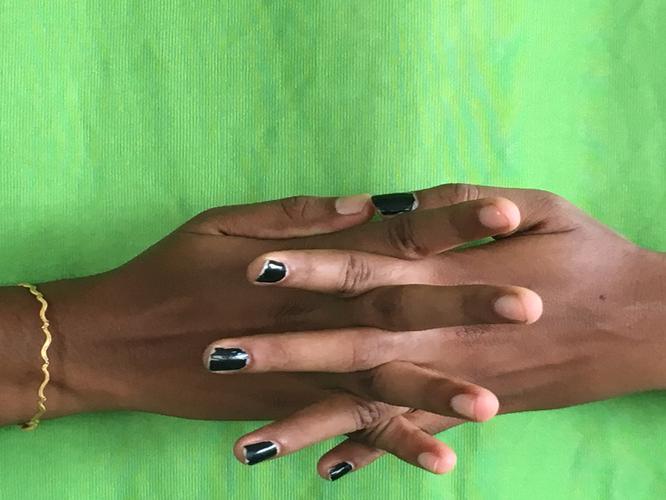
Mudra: Karkatta
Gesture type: double_hand